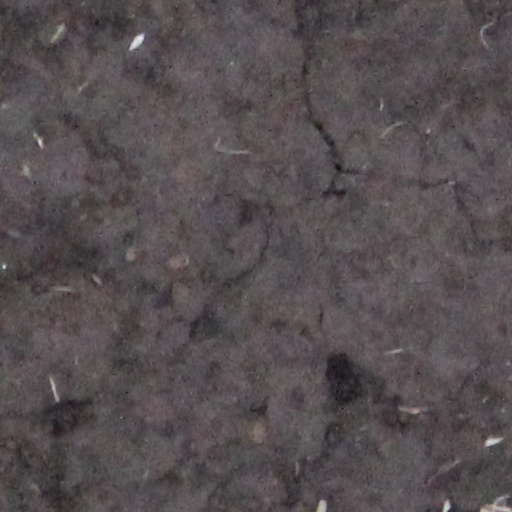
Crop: wheat